Ray Willsey

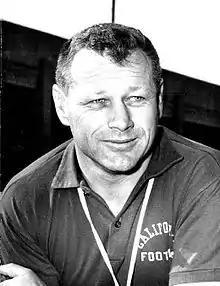
Willsey in 1965

Ray Willsey (September 30, 1928 – November 4, 2013) was an American gridiron football player and coach. He was the head football coach at the University of California, Berkeley from 1964 to 1971. During his tenure he compiled a 40–42–1 record. He was inducted into the Orange County Sports Hall of Fame in 1993.